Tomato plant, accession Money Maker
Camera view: tilt-top (135 deg); turntable rotation: 330 degrees
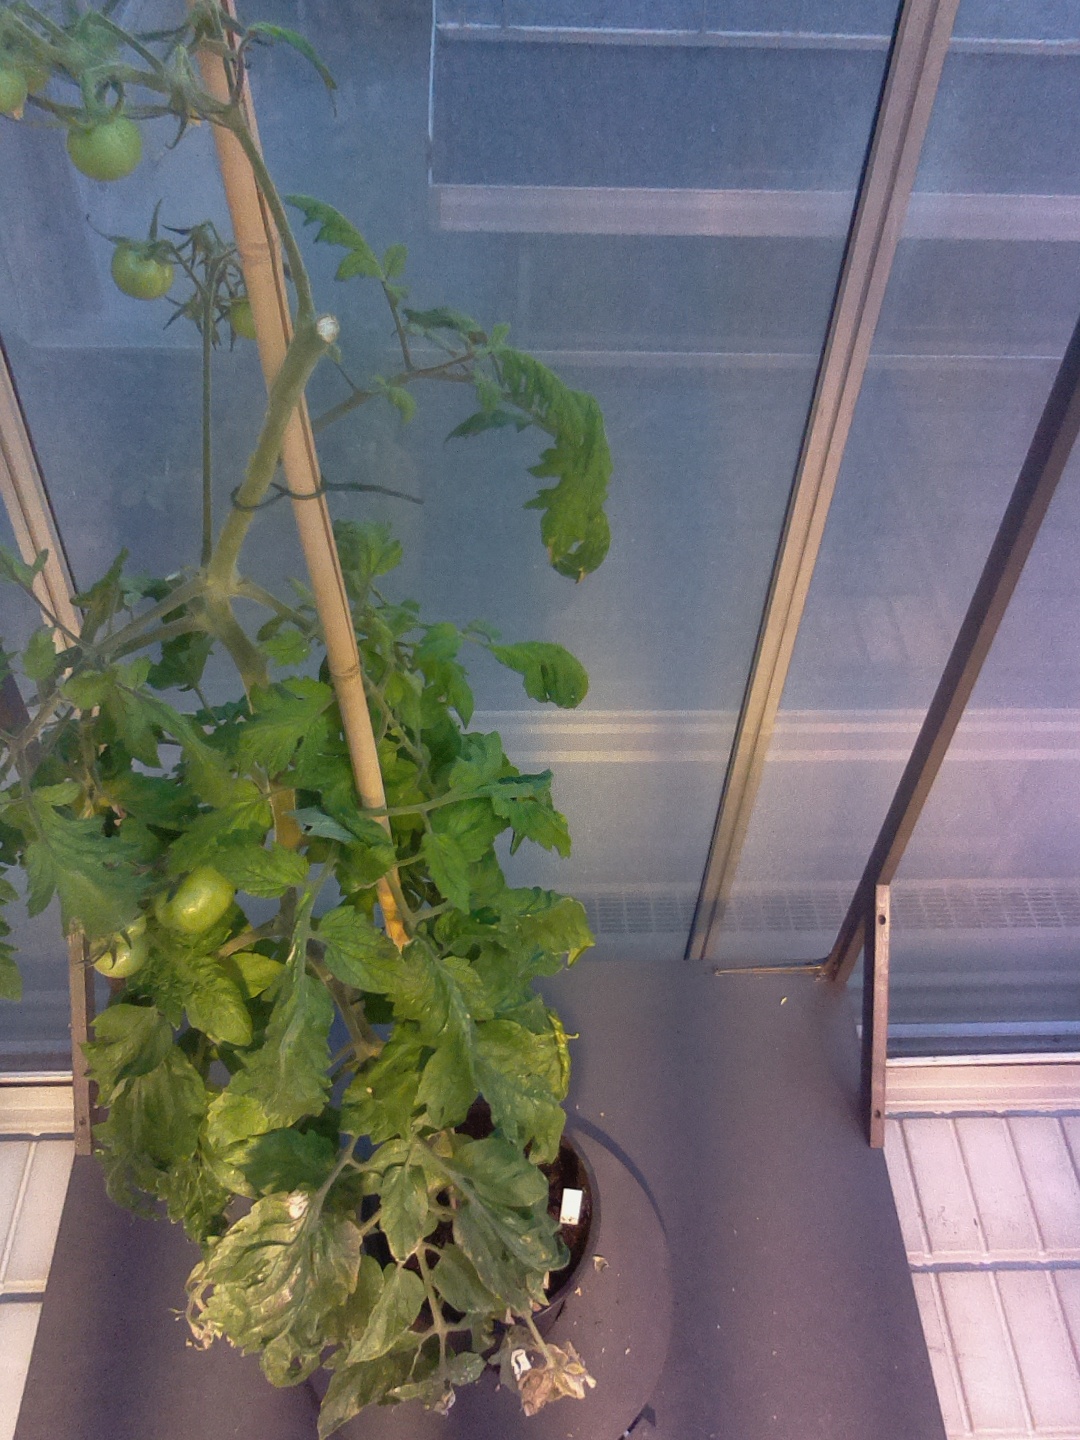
BBCH growth stage 78: 80% -90% of final fruit size